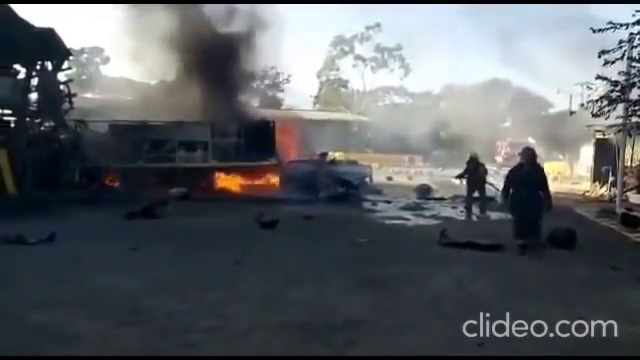
Fire: yes
Smoke: yes